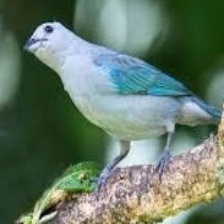
Species: AZURE TANAGER
Scientific name: THRAUPIS CYANOPTERA